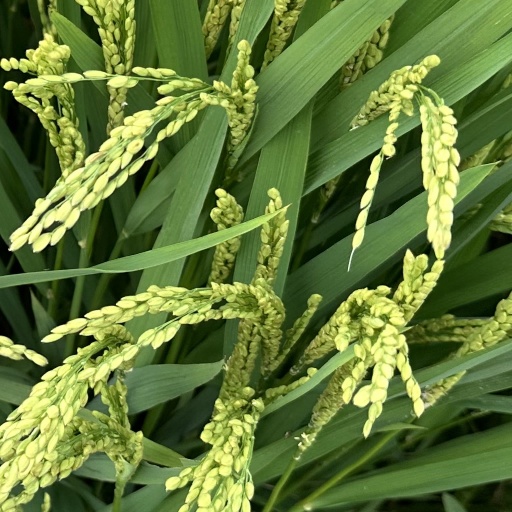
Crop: rice